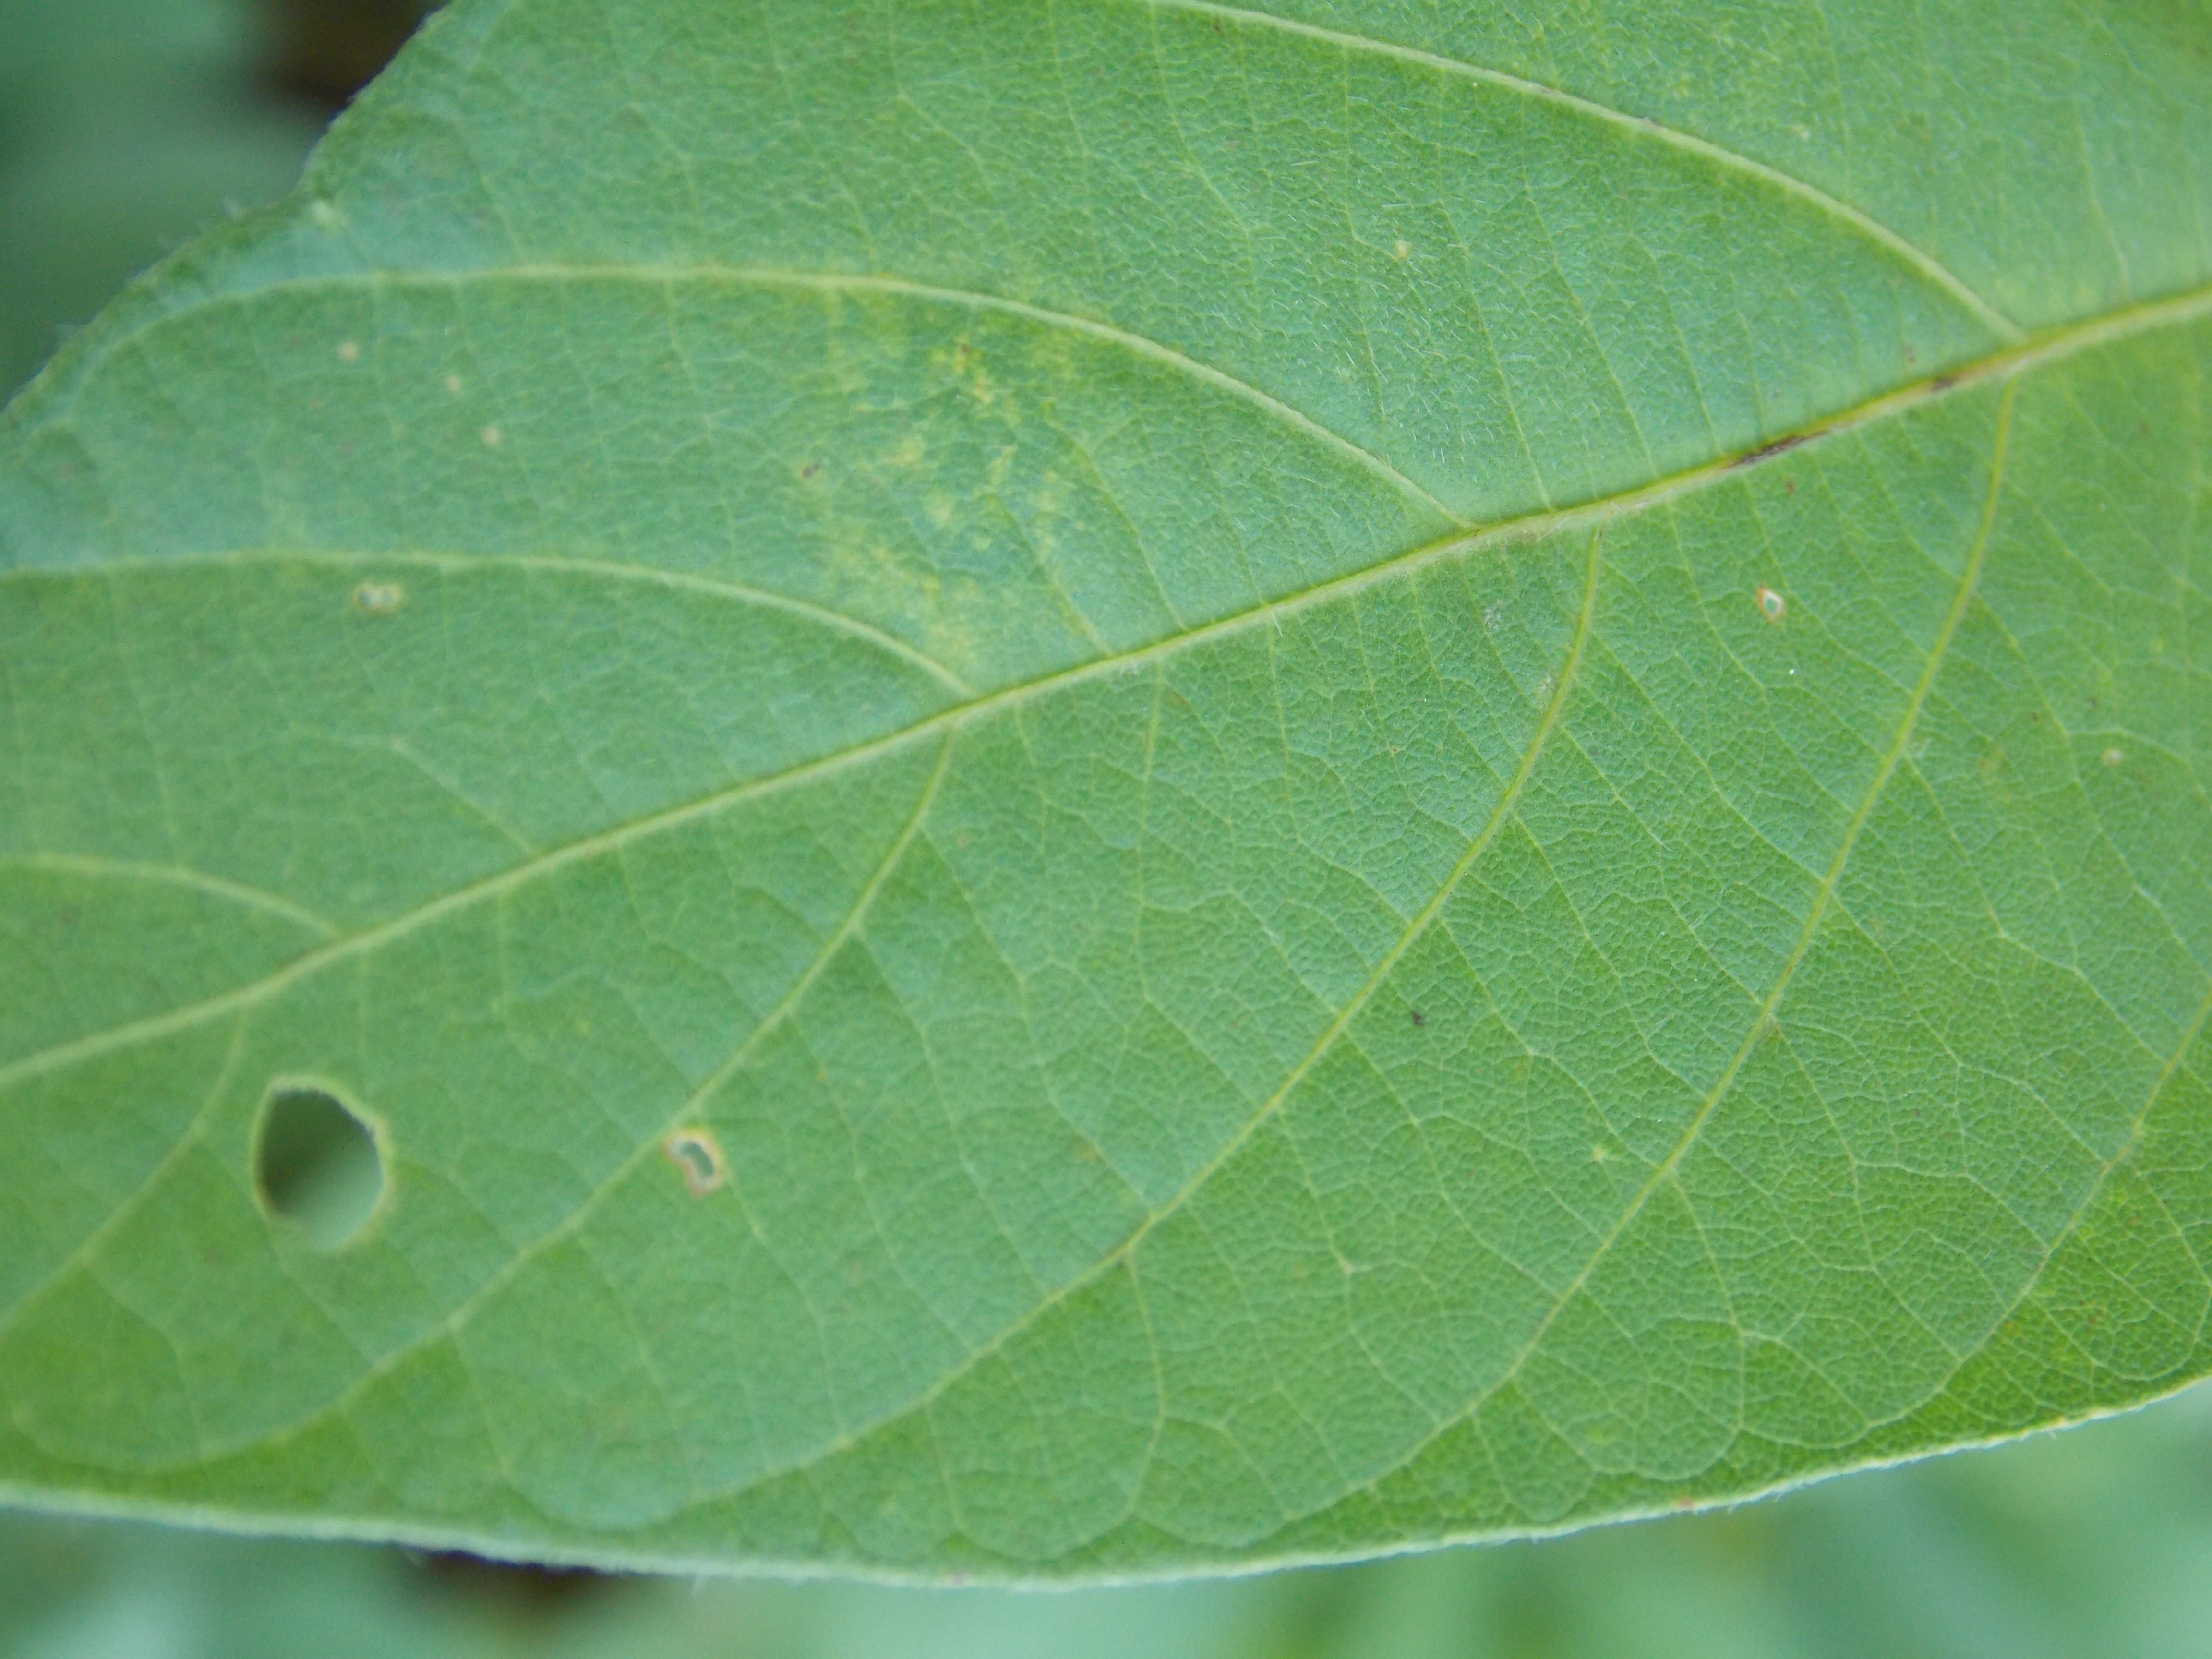
Label: Healthy